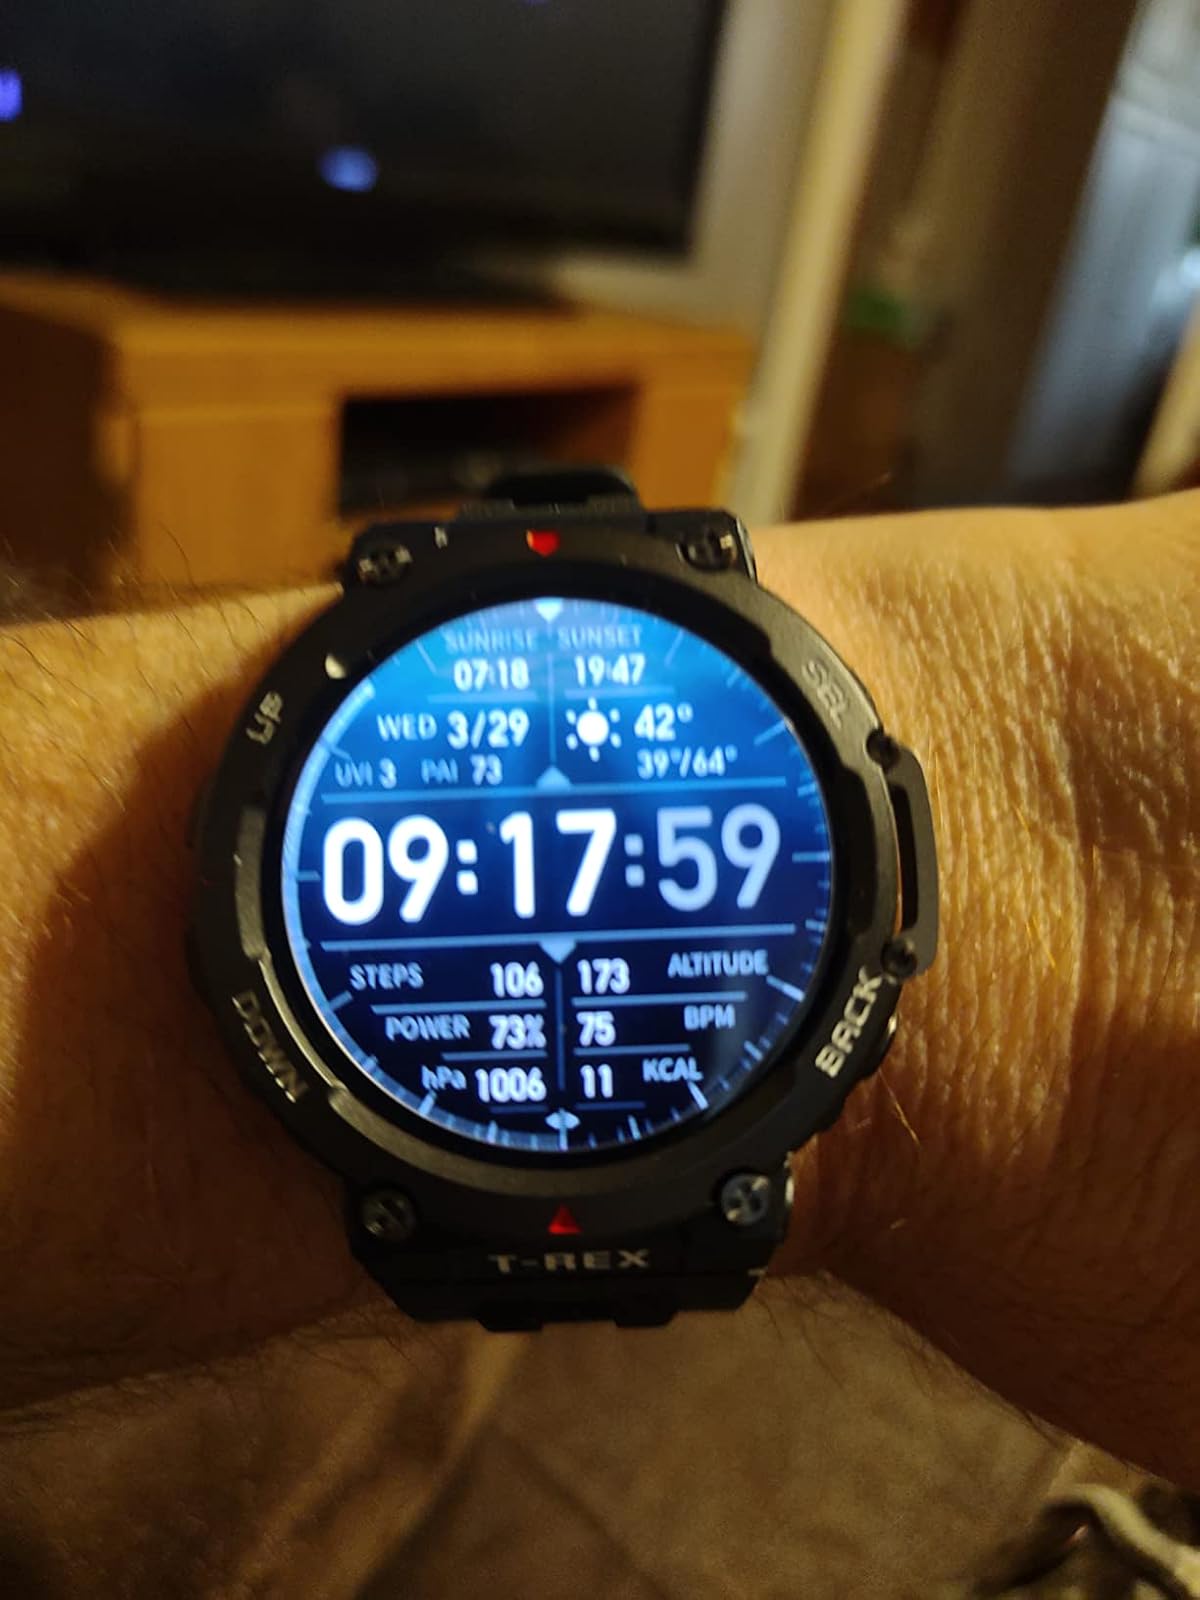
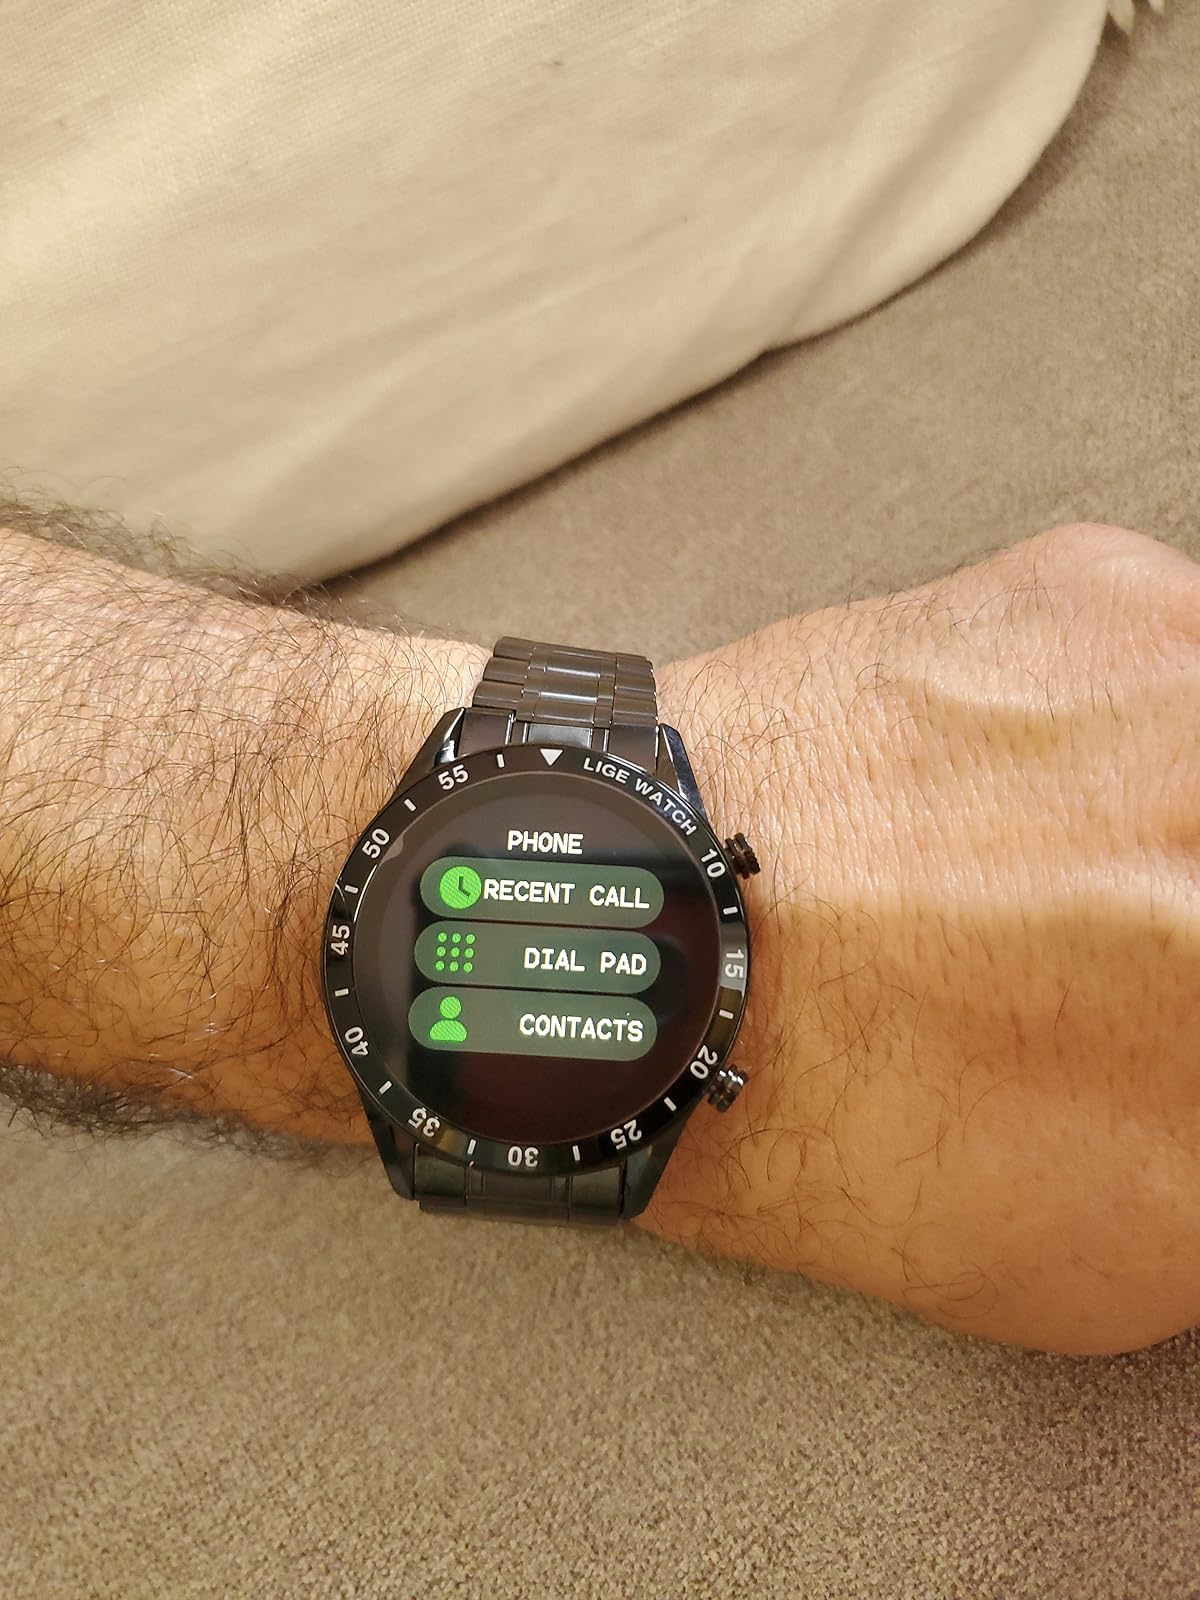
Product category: smartwatch
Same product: no